Bedford Level experiment

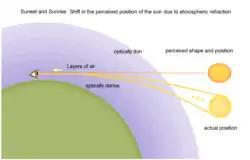
Atmospheric refraction causing an object below the horizon to be visible

On 11 May 1904 Lady Elizabeth Anne Blount, who was later influential in the formation of the Flat Earth Society, hired a commercial photographer to use a telephoto-lens camera to take a picture from Welney of a large white sheet she had placed, the bottom edge near the surface of the river, at Rowbotham's original position away. The photographer, Edgar Clifton from Dallmeyer's studio, mounted his camera above the water at Welney and was surprised to be able to obtain a picture of the target, which he believed should have been invisible to him, given the low mounting point of the camera. Lady Blount published the pictures far and wide.